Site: brandenburg
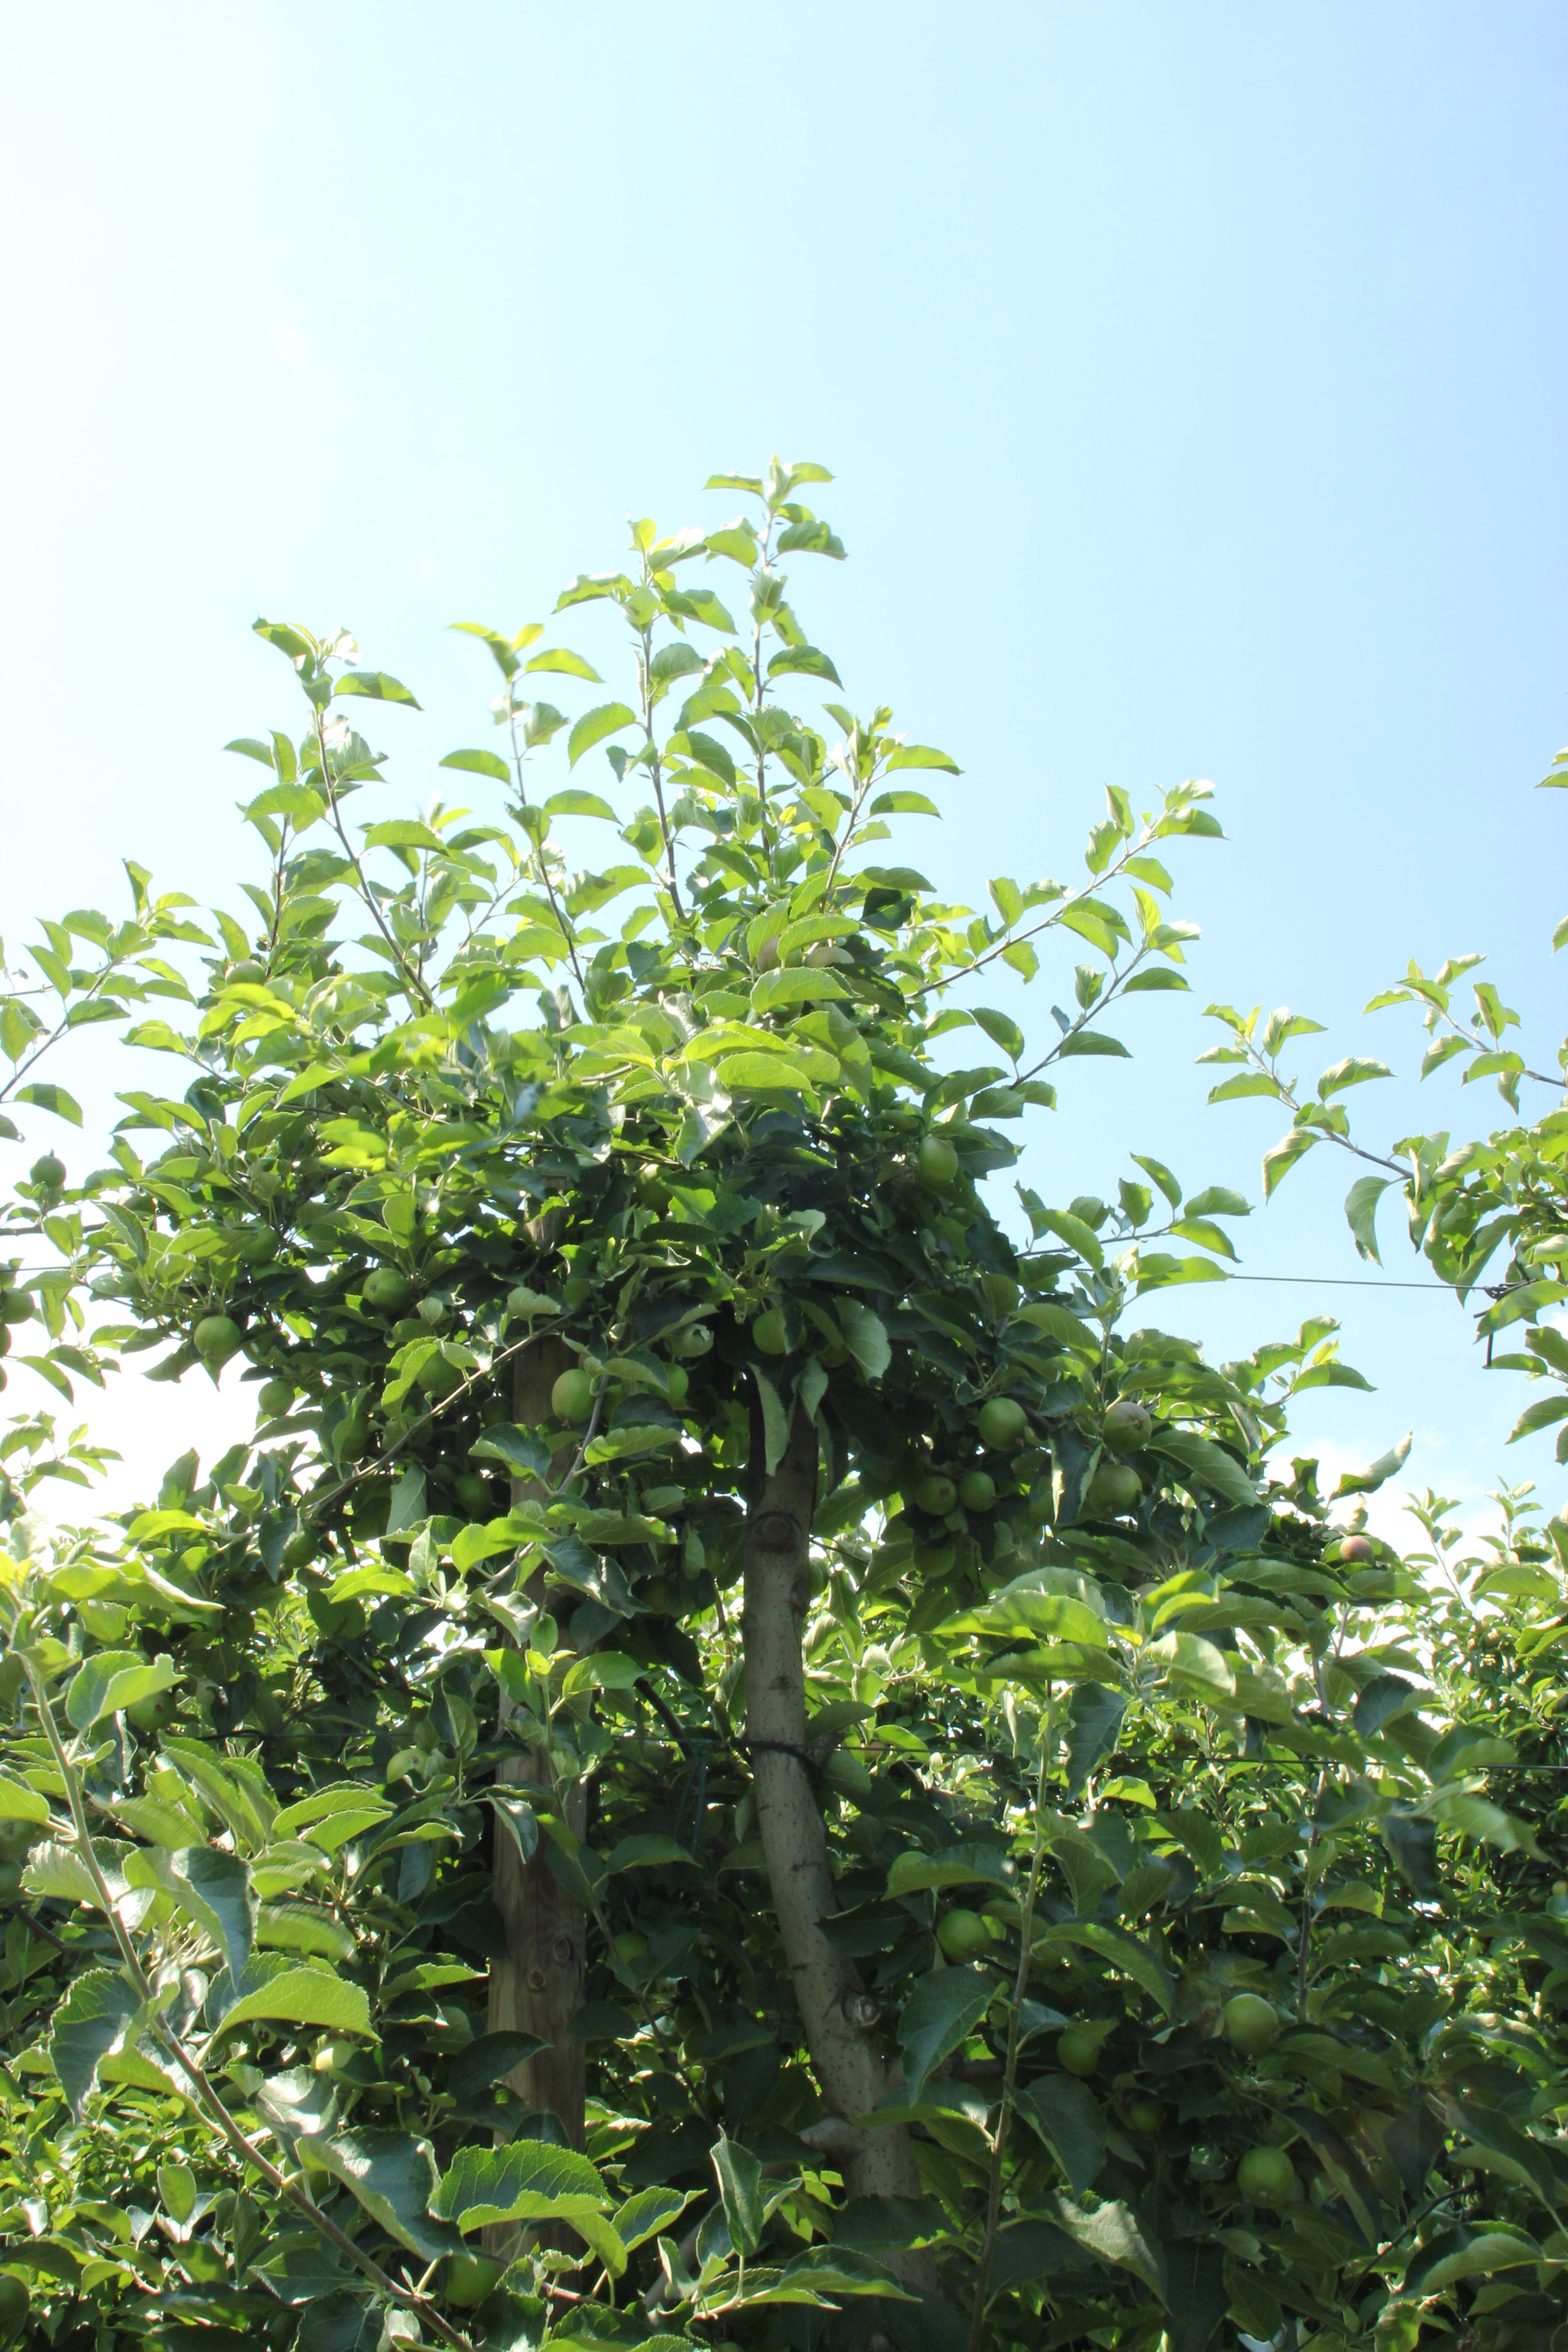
Growth stage (BBCH 74): Development of fruit